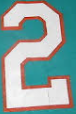
Number: 2